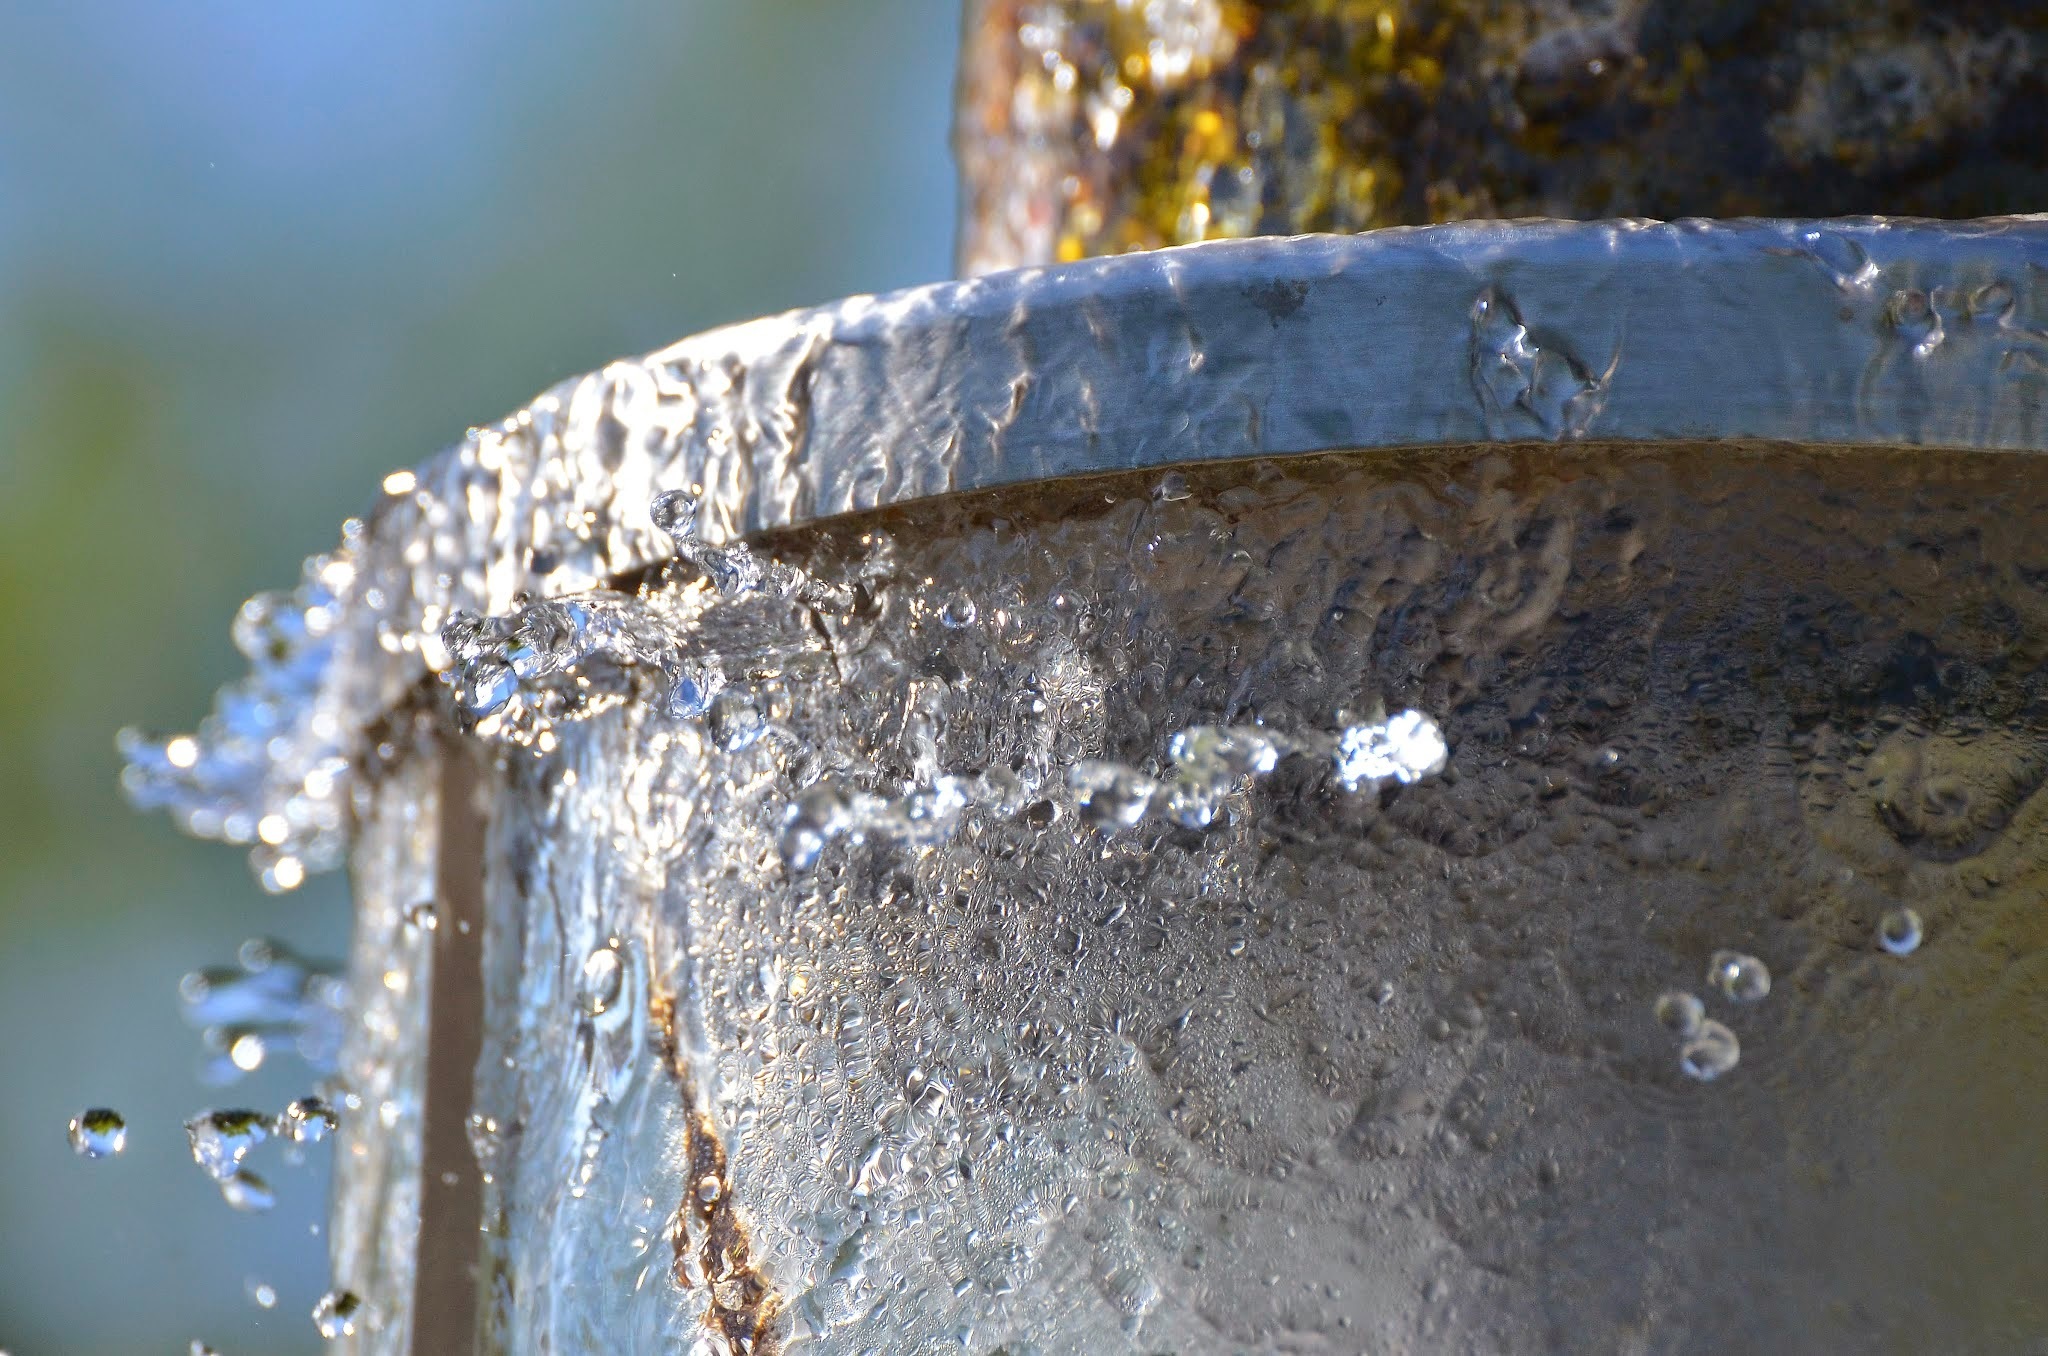
water, branch, winter, liquid, frost, wet, ice, water fountain, drip, close up, fountain, hochspringender high drop, drop of water, water feature, freezing, macro photography